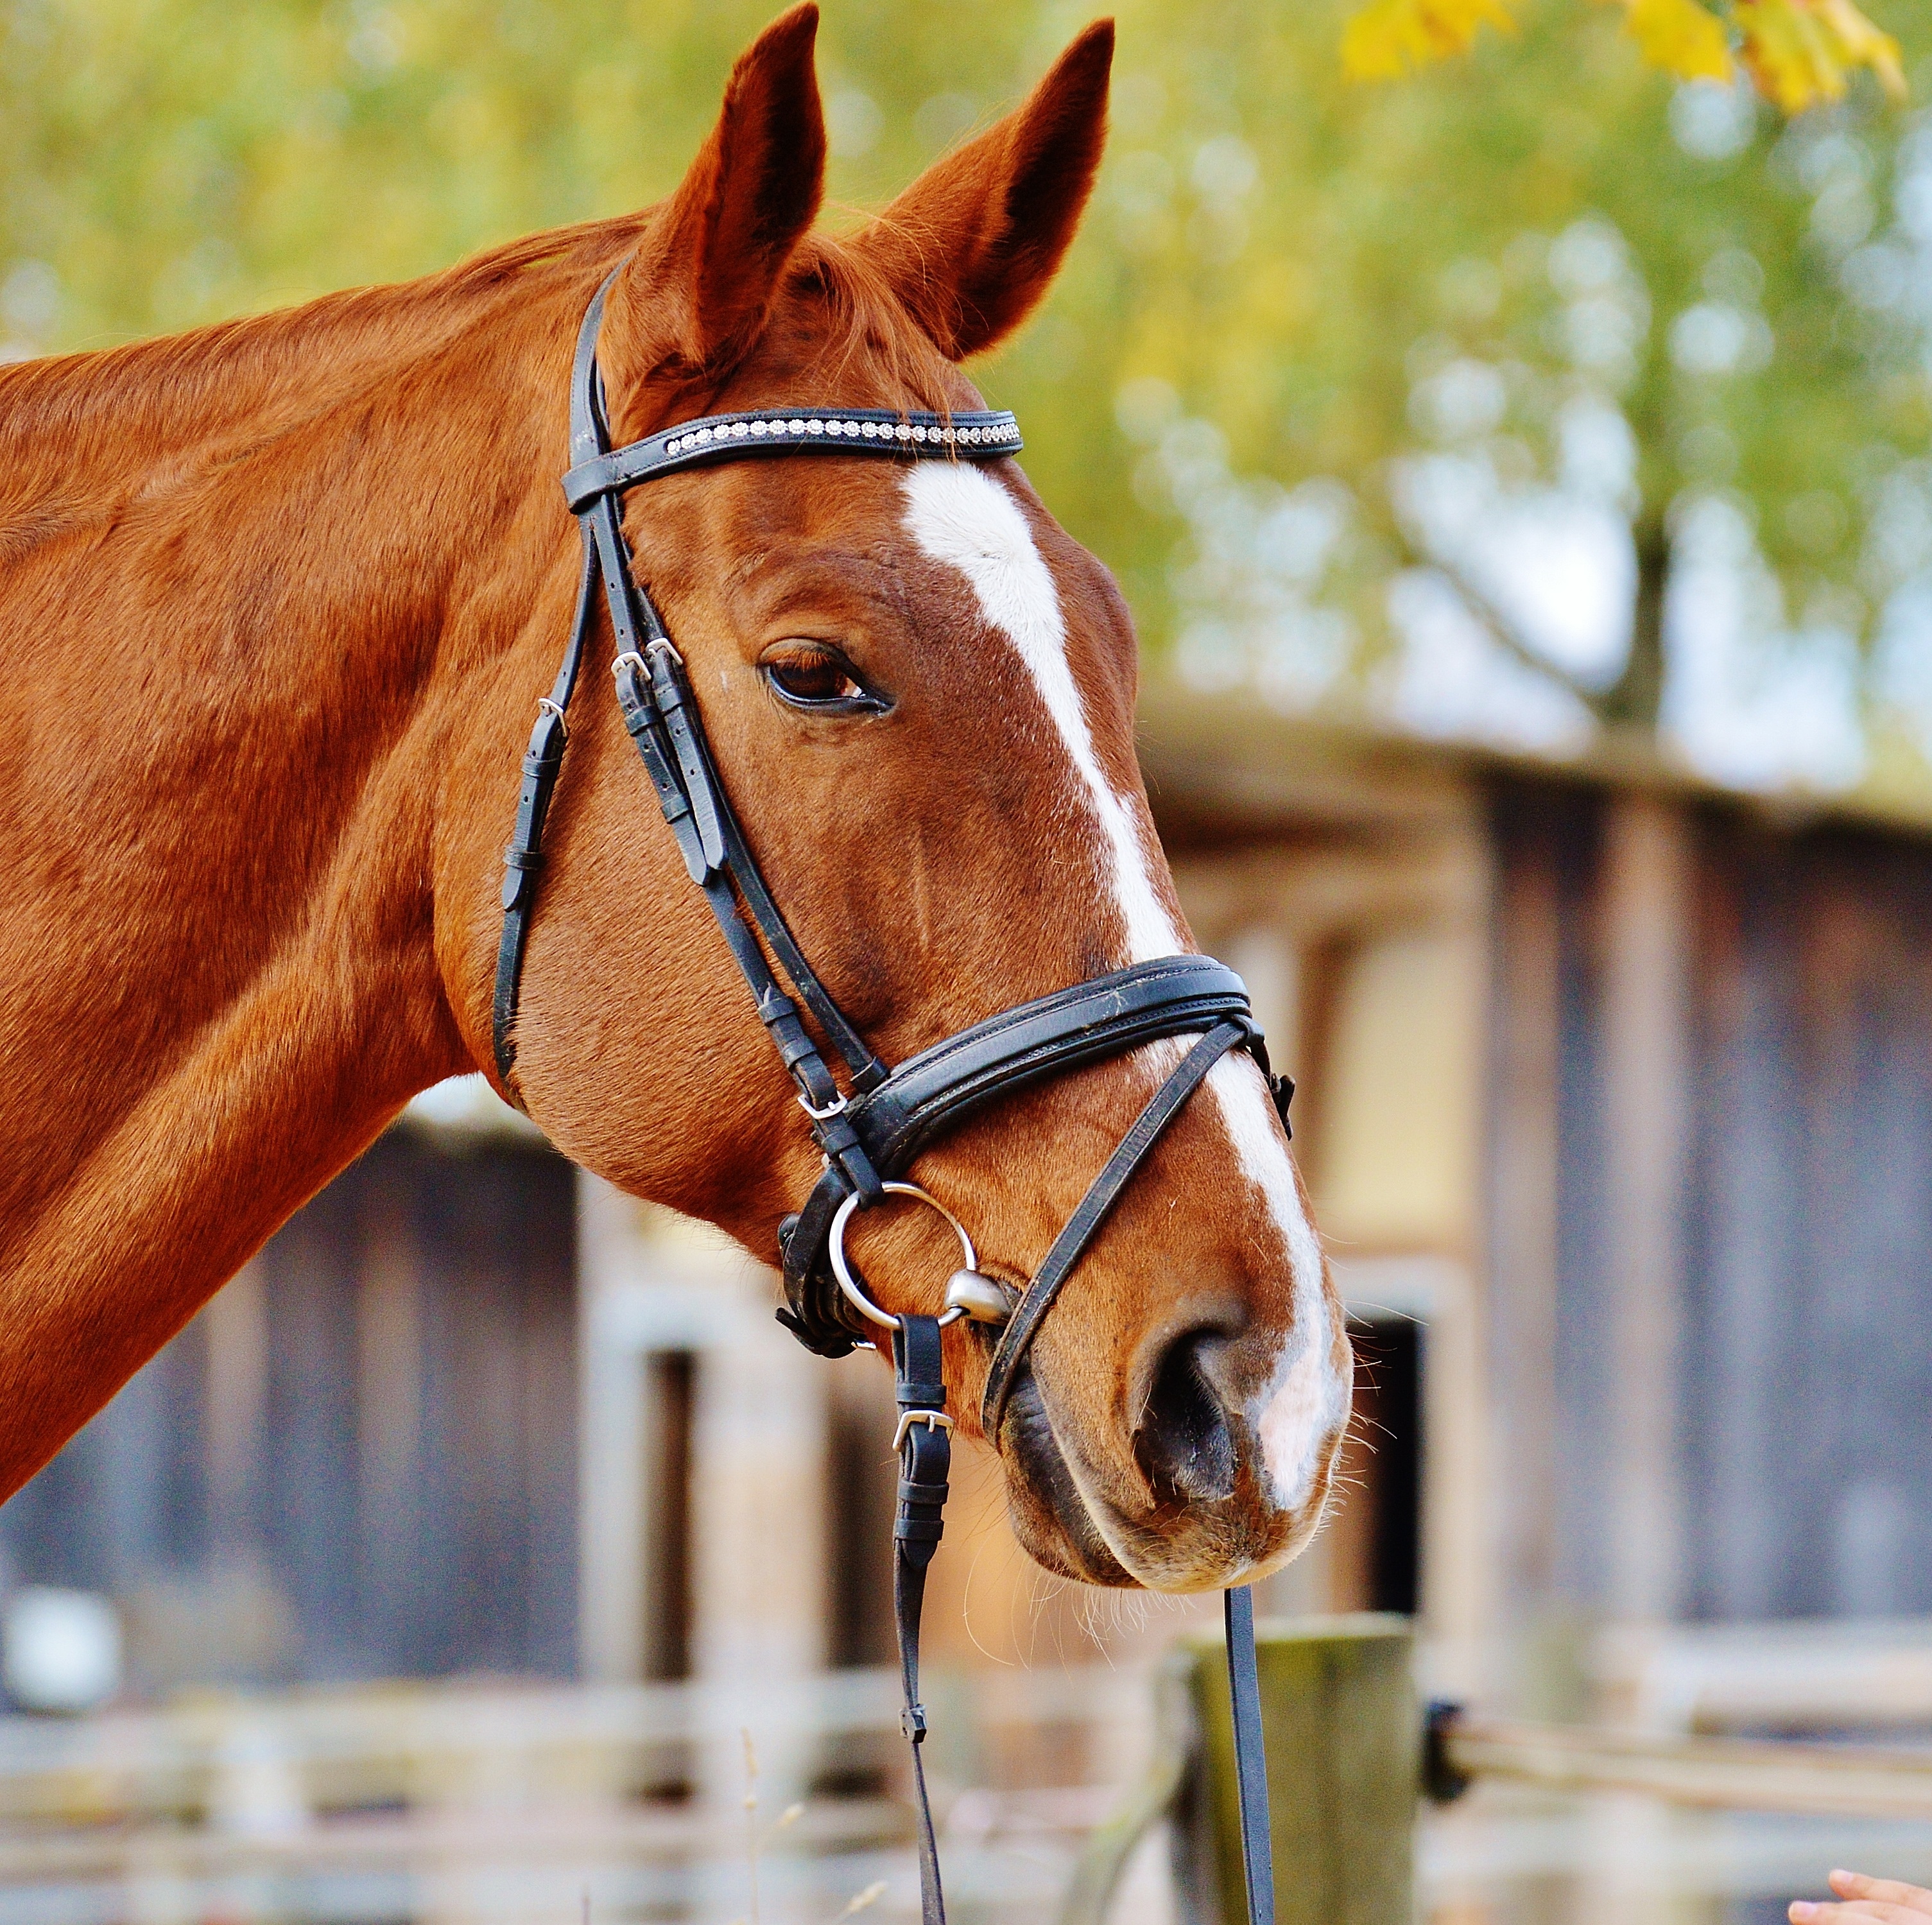
meadow, animal, horse, autumn, brown, rein, mammal, stallion, mane, ride, colorful, bridle, leaves, mare, coupling, halter, reiterhof, pack animal, horse like mammal, mustang horse, horse tack